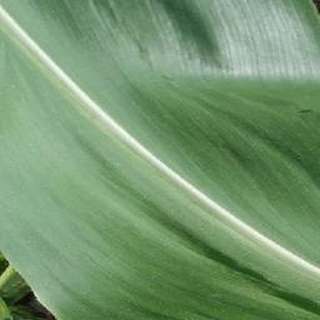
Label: healthy_corn